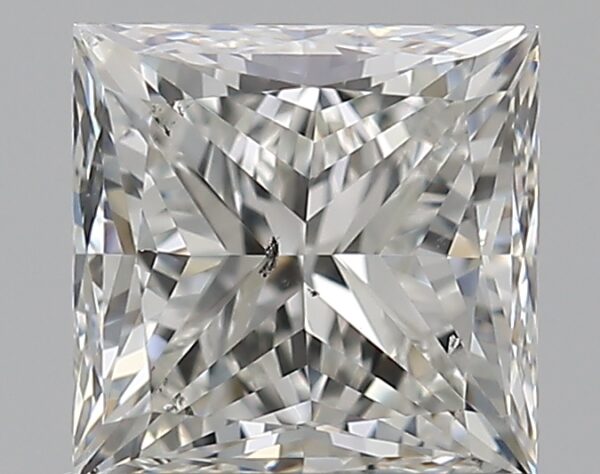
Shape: princess
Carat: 0.9
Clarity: SI1
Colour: H
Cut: VG
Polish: EX
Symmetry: VG
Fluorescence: F
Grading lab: GIA
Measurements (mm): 5.07 x 5 x 3.79